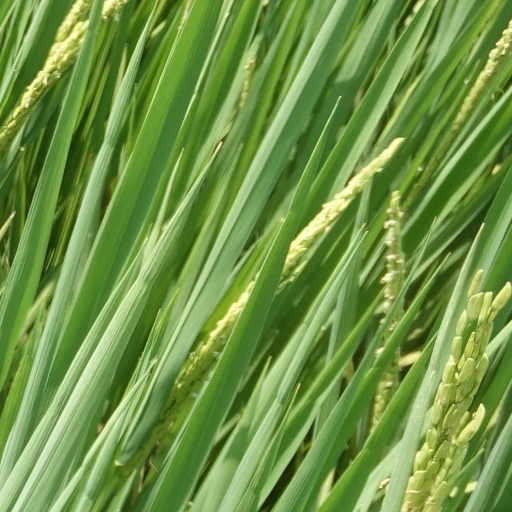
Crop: rice